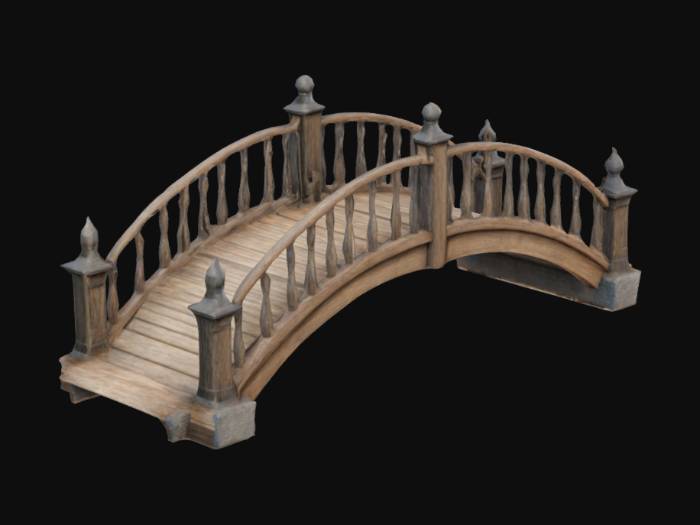
미적 점수 (1~10점): 9